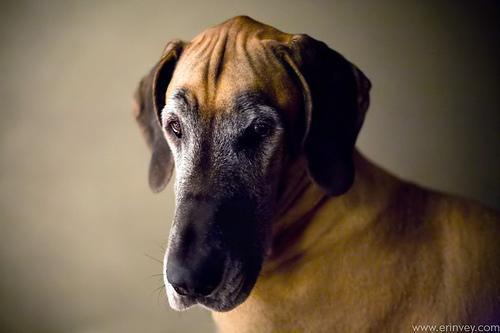
Great_Dane